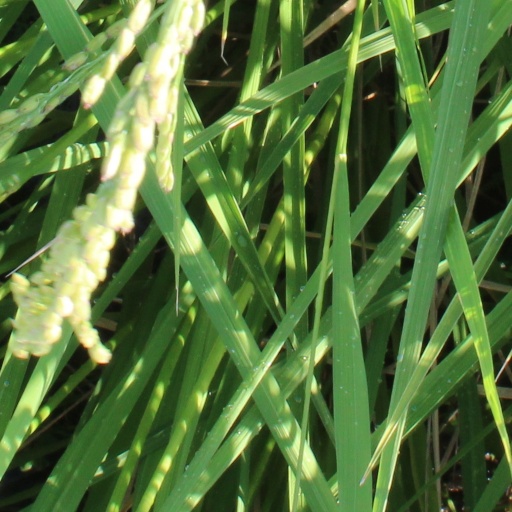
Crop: rice